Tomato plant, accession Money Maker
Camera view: bottom (45 deg); turntable rotation: 30 degrees
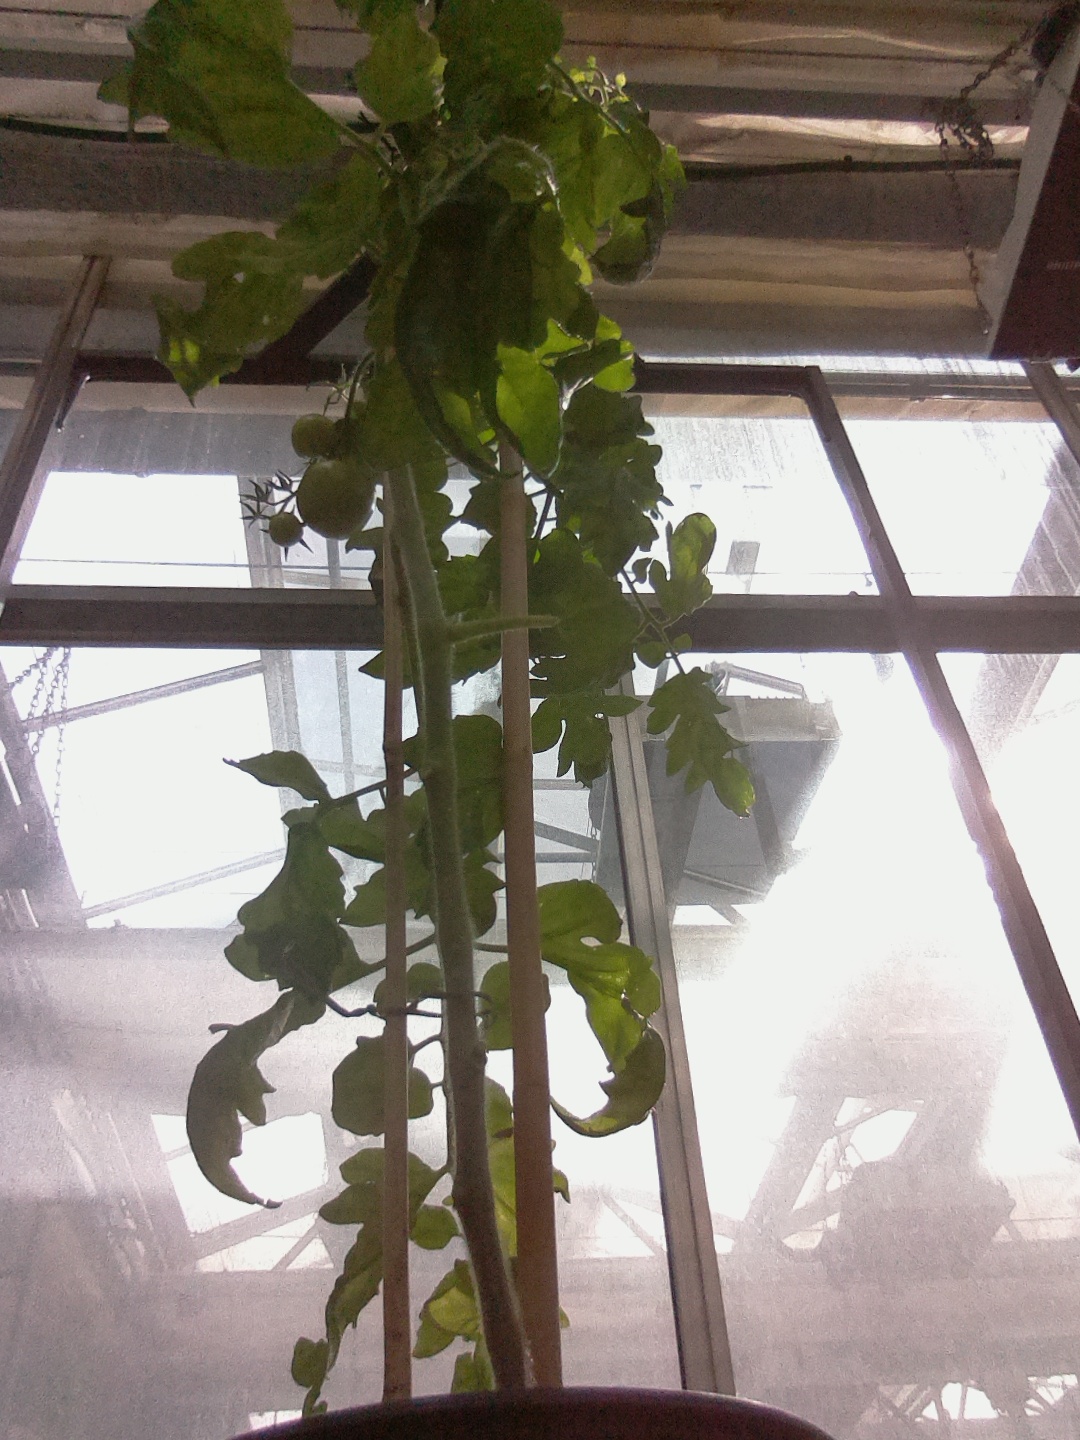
BBCH growth stage 73: 30%-40% of final fruit size